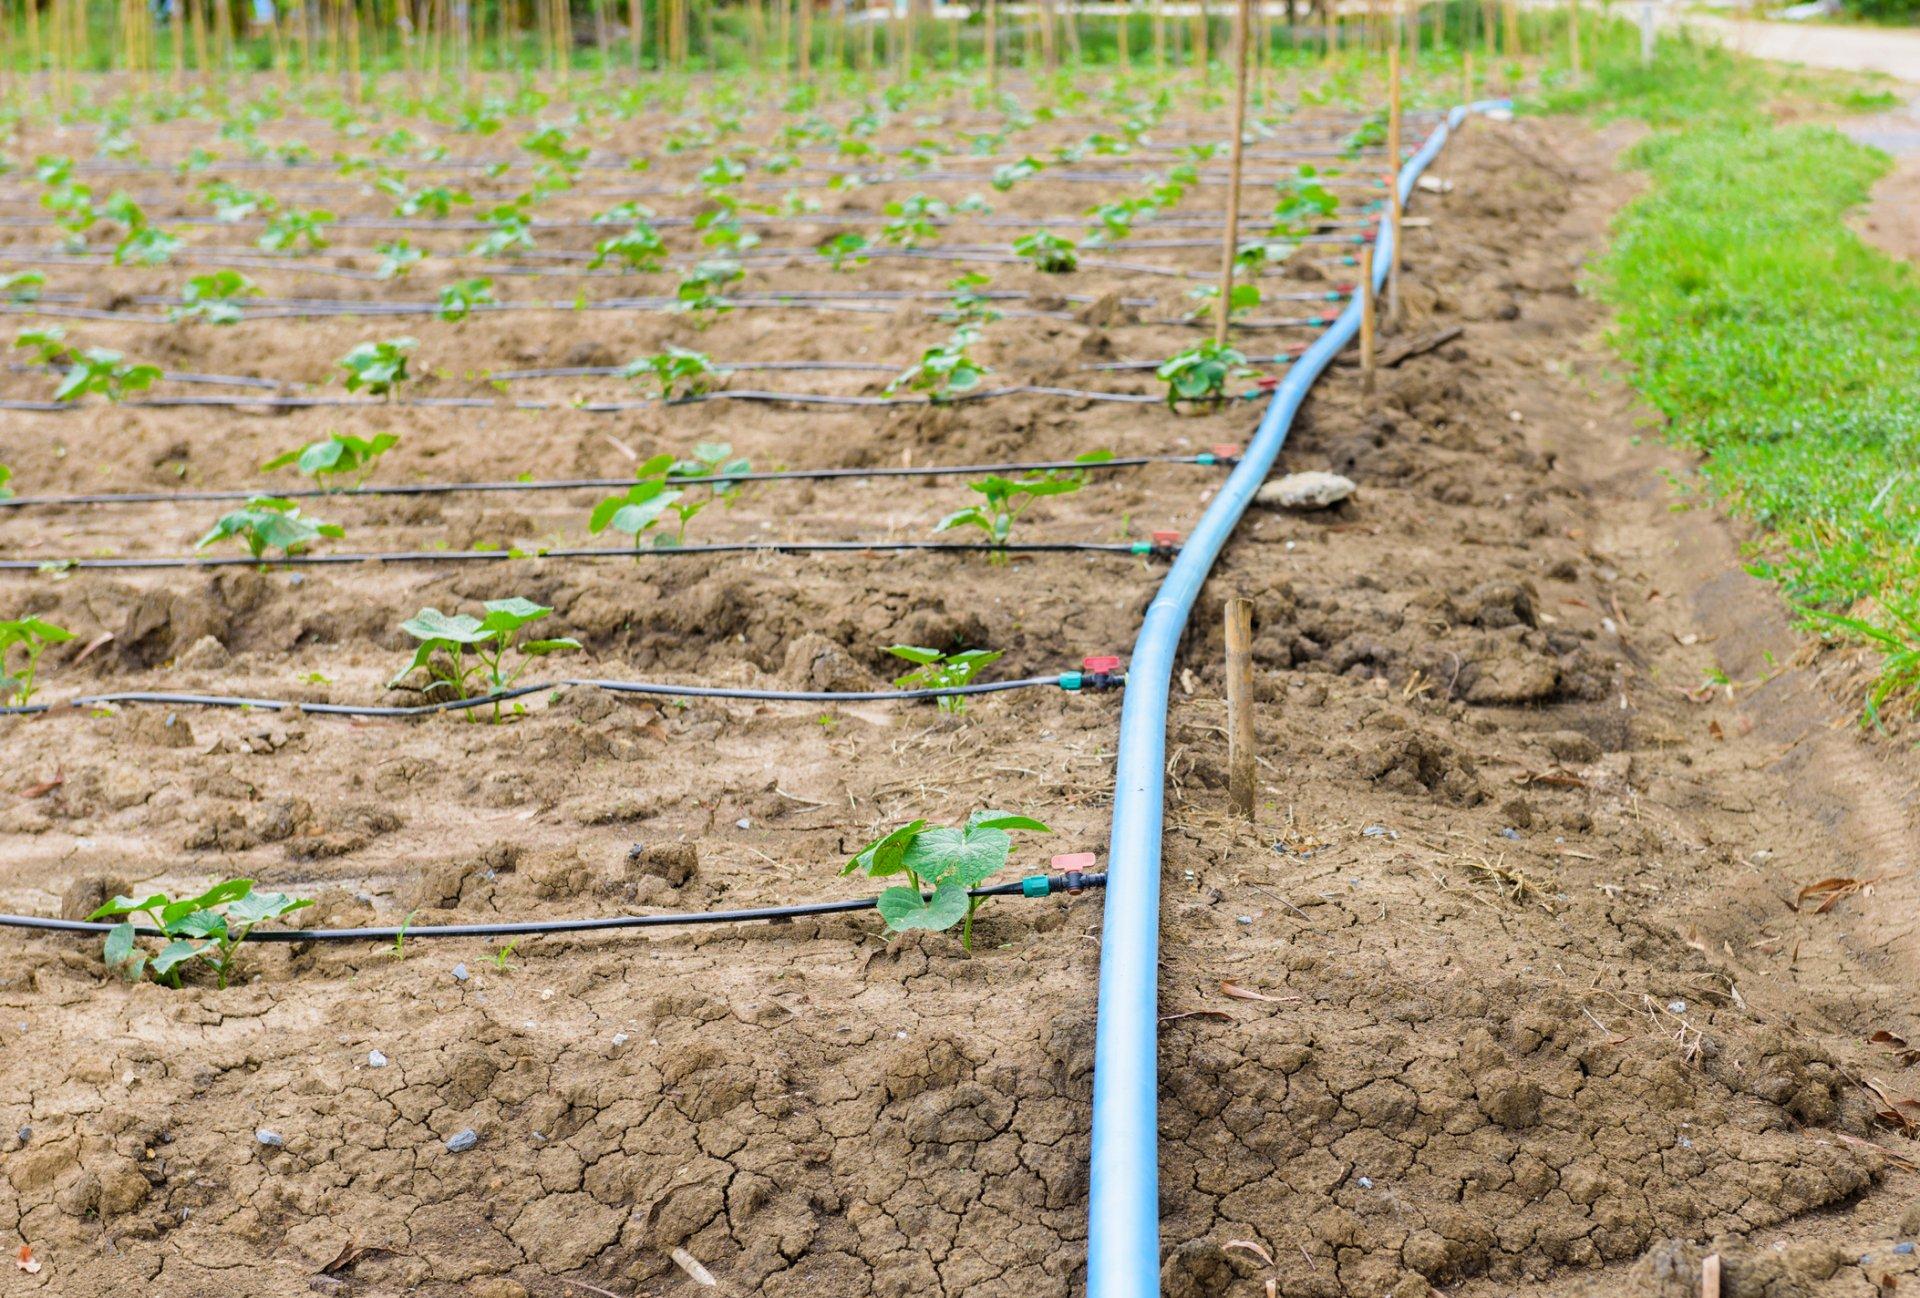
Shamba lenye mfumo wa umwagiliaji wa matone. Mimea midogo imepandwa kwenye udongo na mabomba ya maji yameonekana katika kando yake. Mfumo huu husaidia kuokoa maji. Mimea inaonekana ikikua vizuri.